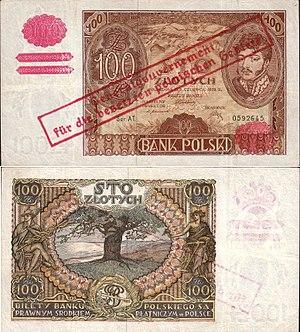
Le złoty est l'unité monétaire principale de la Pologne. Il est divisé en 100 groszy. Le terme złoty signifie littéralement « d'or » ou « doré ».